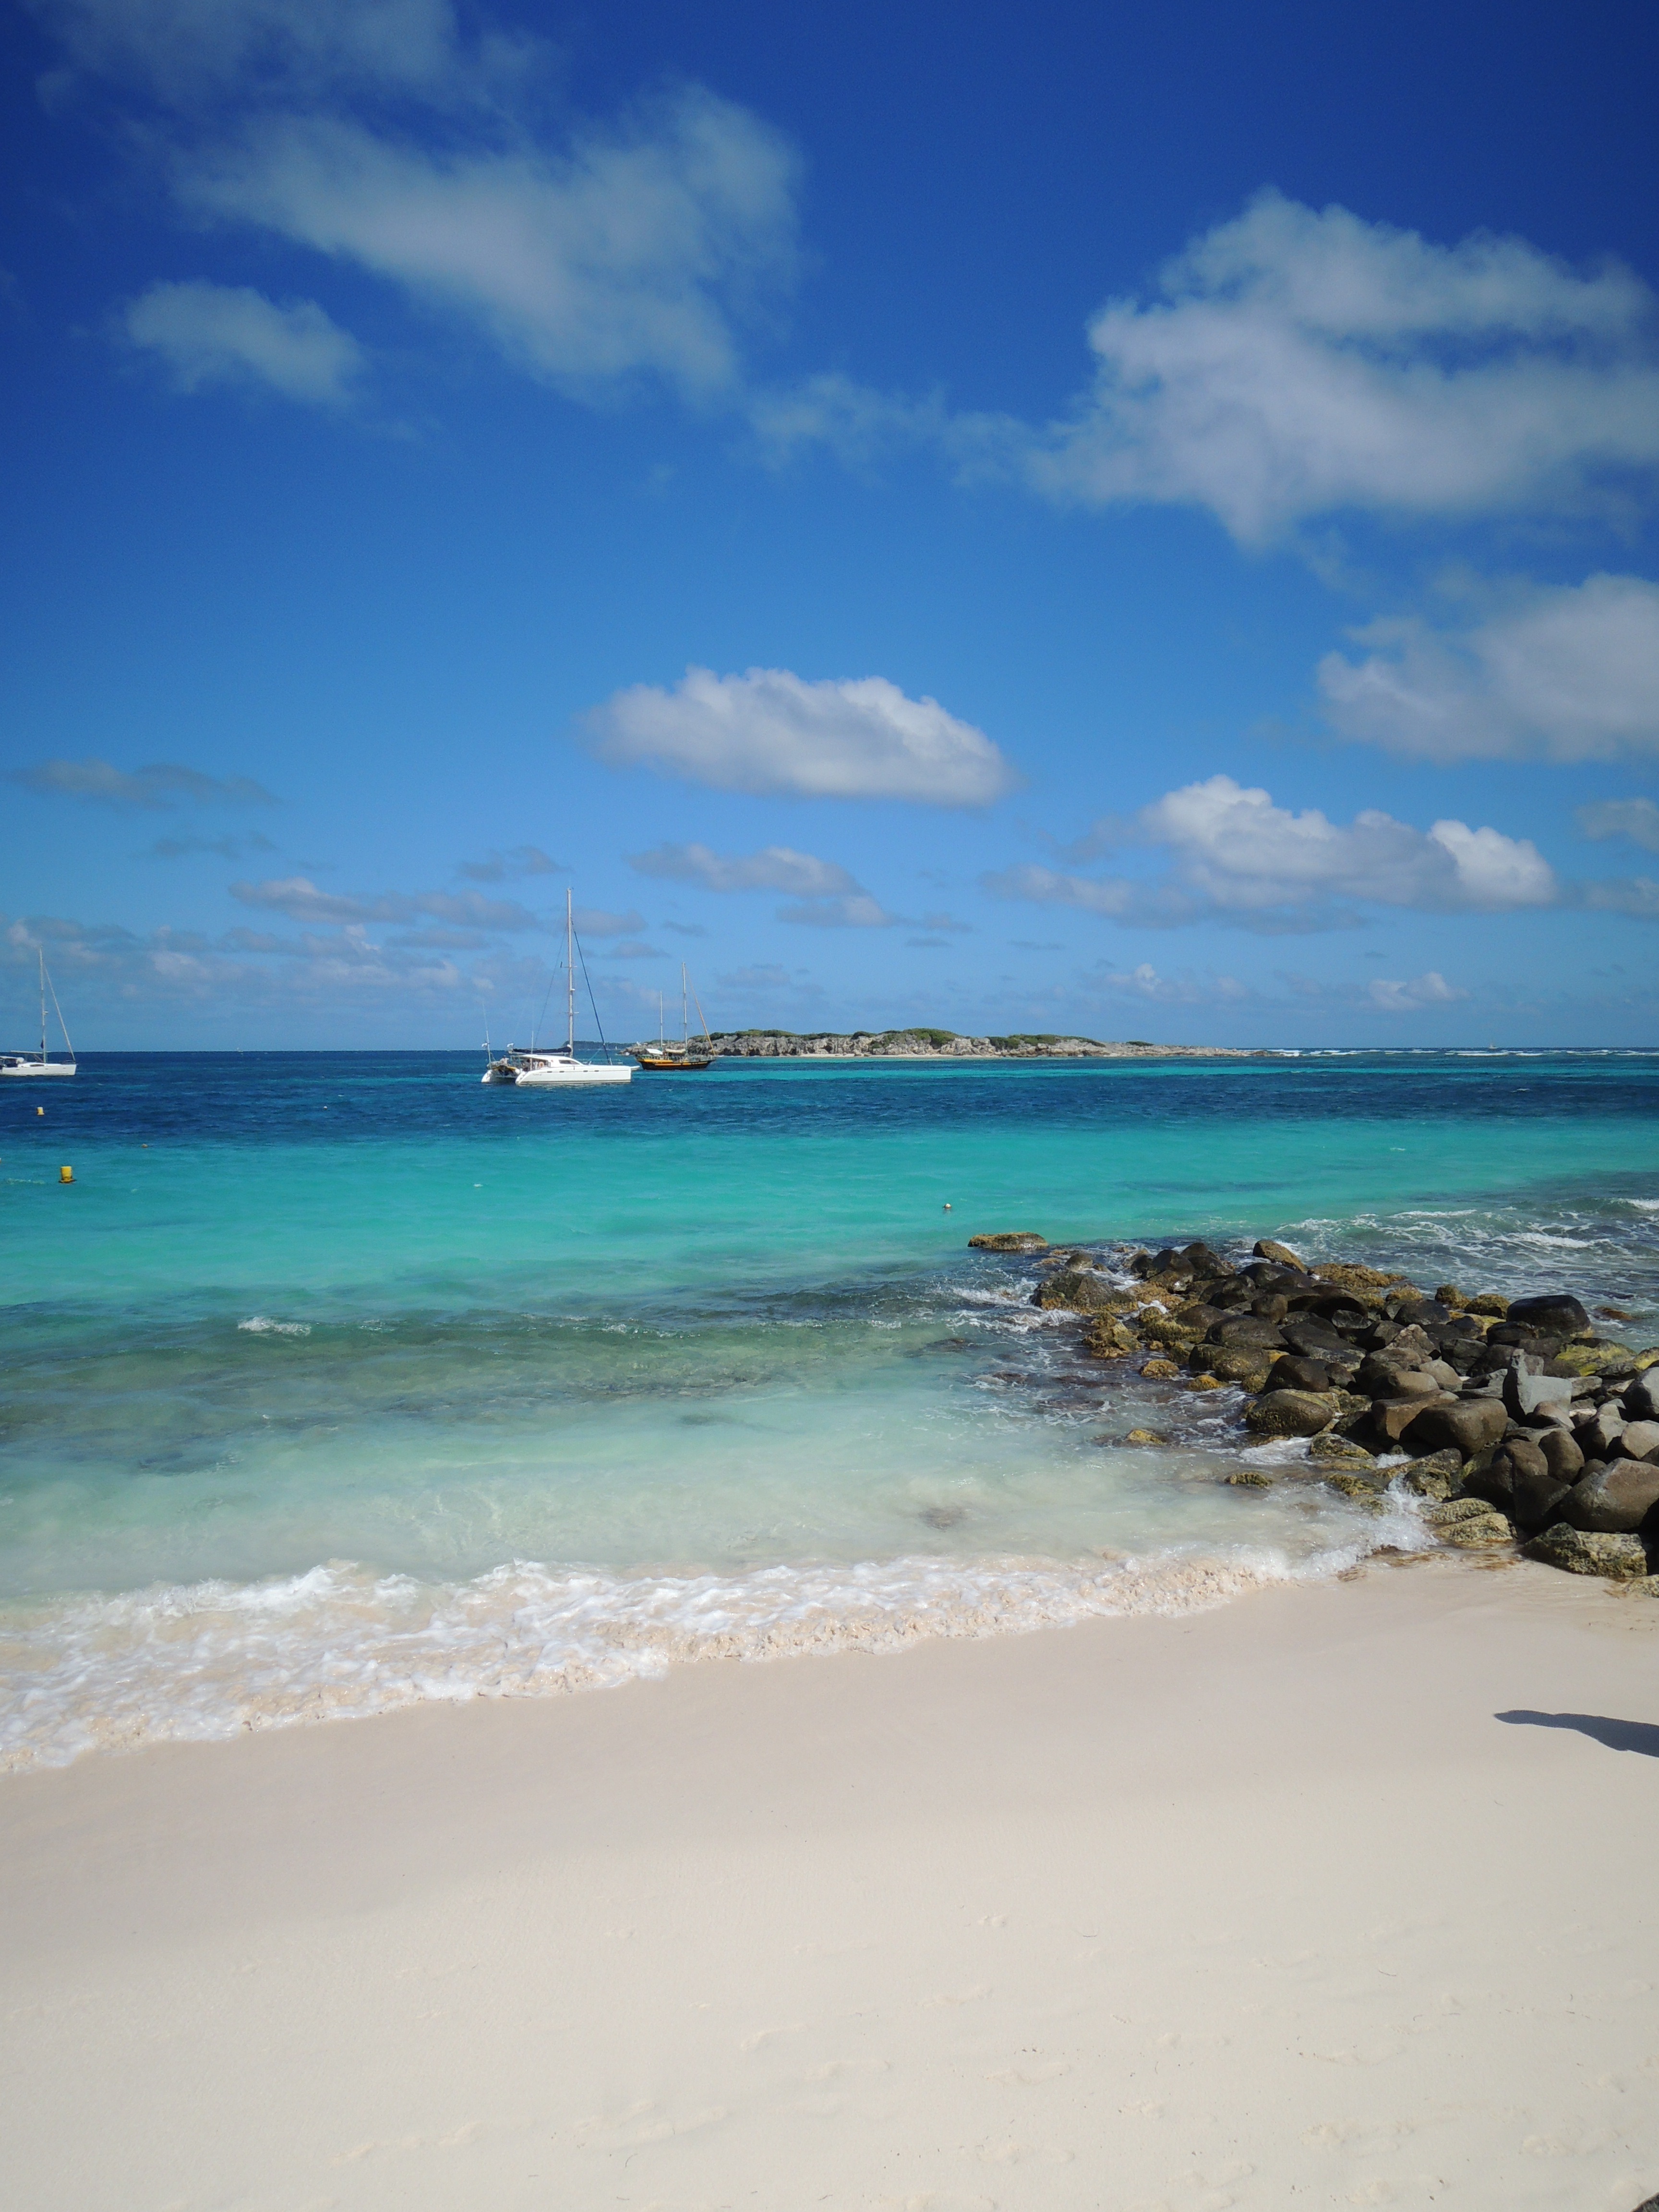
beach, sea, coast, water, sand, ocean, horizon, cloud, shore, wave, vacation, holiday, bay, island, body of water, dutch, saint, caribbean, tropics, cape, maarten, antilles, wind wave